Stone Age

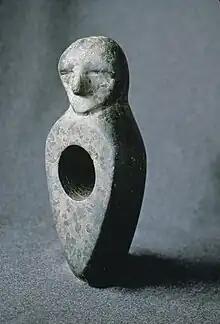
Stone Age hand axe engraved with human face found from Kiuruvesi, Finland

In addition to lithic analysis, field prehistorians use a wide range of techniques derived from multiple fields. The work of archaeologists in determining the paleocontext and relative sequence of the layers is supplemented by the efforts of geologic specialists in identifying layers of rock developed or deposited over geologic time; of paleontological specialists in identifying bones and animals; of palynologists in discovering and identifying pollen, spores and plant species; of physicists and chemists in laboratories determining ages of materials by carbon-14, potassium-argon and other methods. The study of the Stone Age has never been limited to stone tools and archaeology, even though they are important forms of evidence. The chief focus of study has always been on the society and the living people who belonged to it.